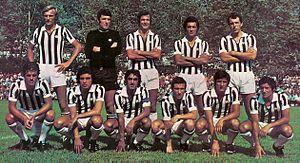
La saison 1974-1975 du Championnat d'Italie de football est la 73ᵉ édition du championnat italien de première division.